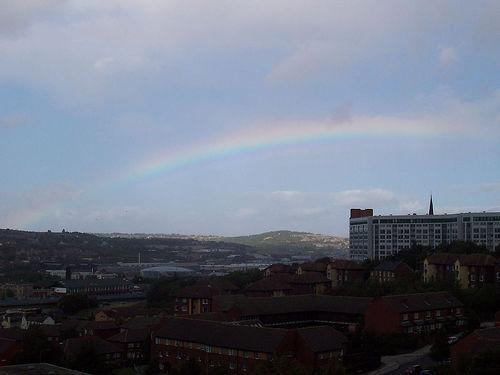
Weather: cloudy or overcast